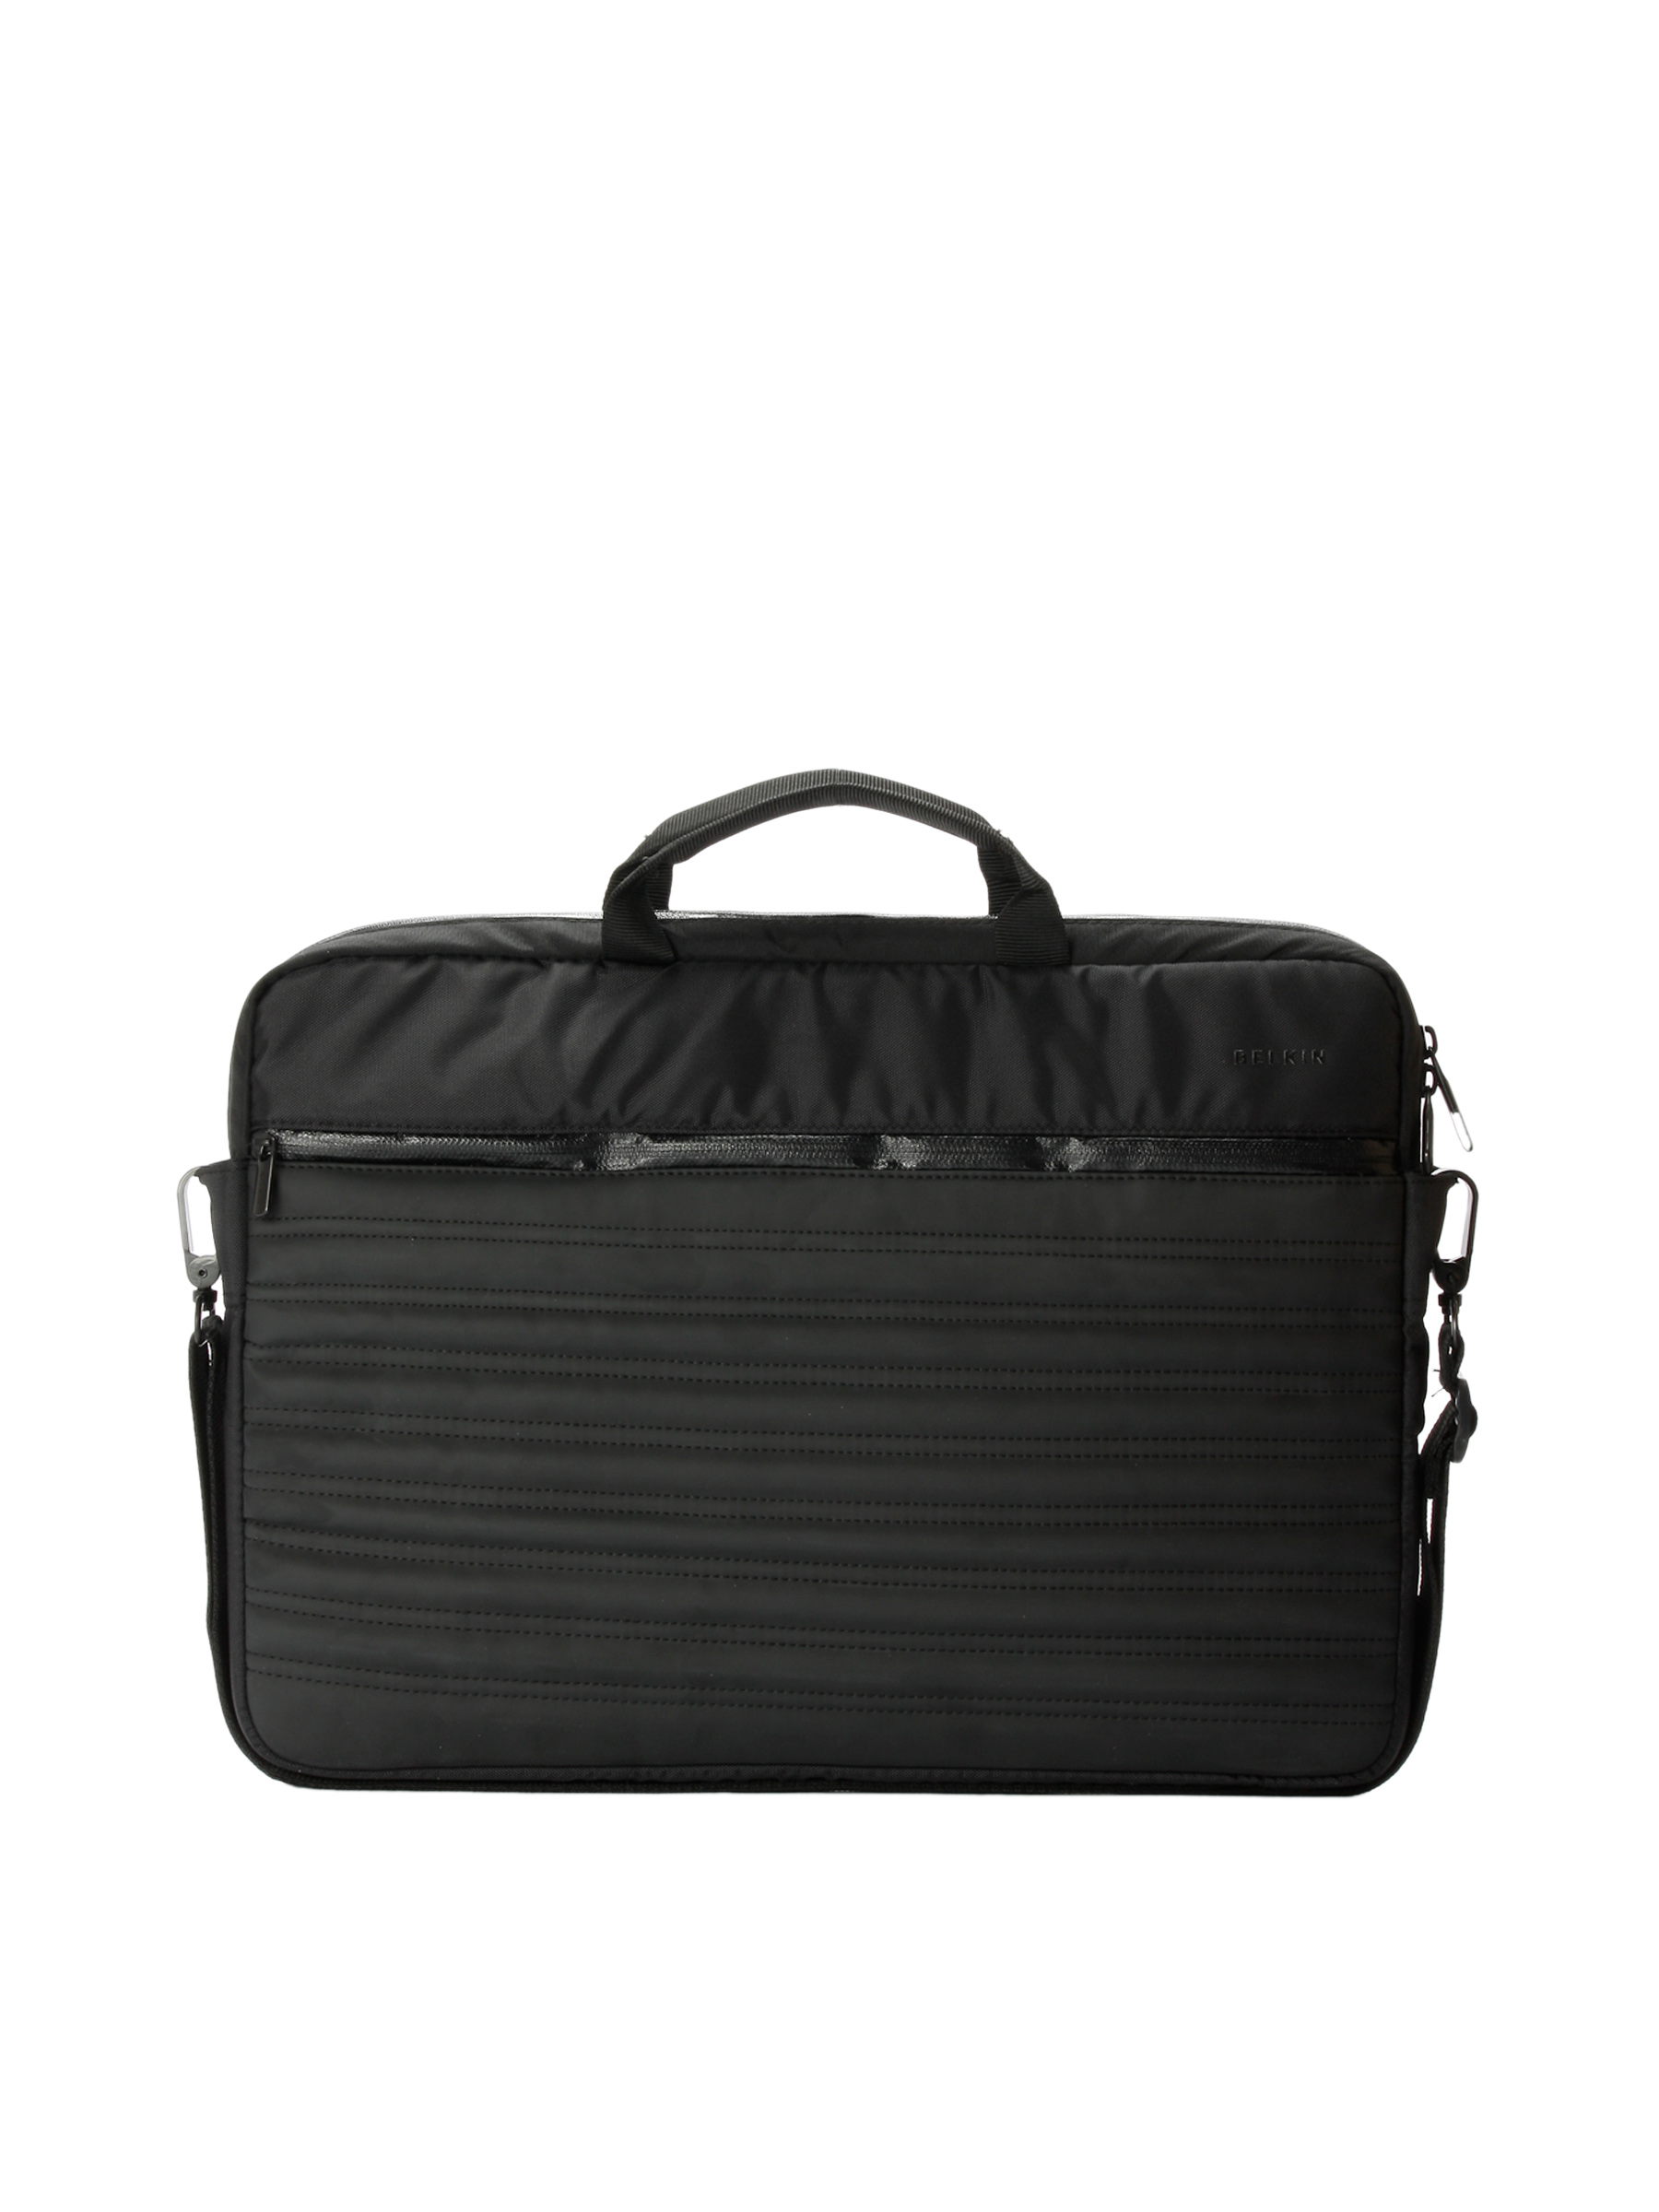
Belkin Unisex Stealth Slip Case Black Laptop Bag
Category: Accessories / Bags / Laptop Bag
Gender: Unisex
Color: Black
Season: Fall 2011
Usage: Casual